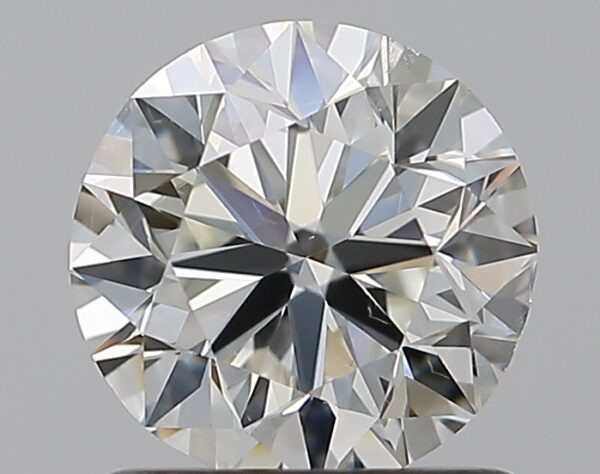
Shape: round
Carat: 1
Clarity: SI1
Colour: I
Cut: VG
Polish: EX
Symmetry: VG
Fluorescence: M
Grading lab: GIA
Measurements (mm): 6.21 x 6.29 x 3.99